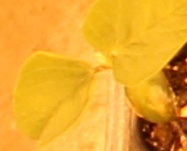
Label: Soybean